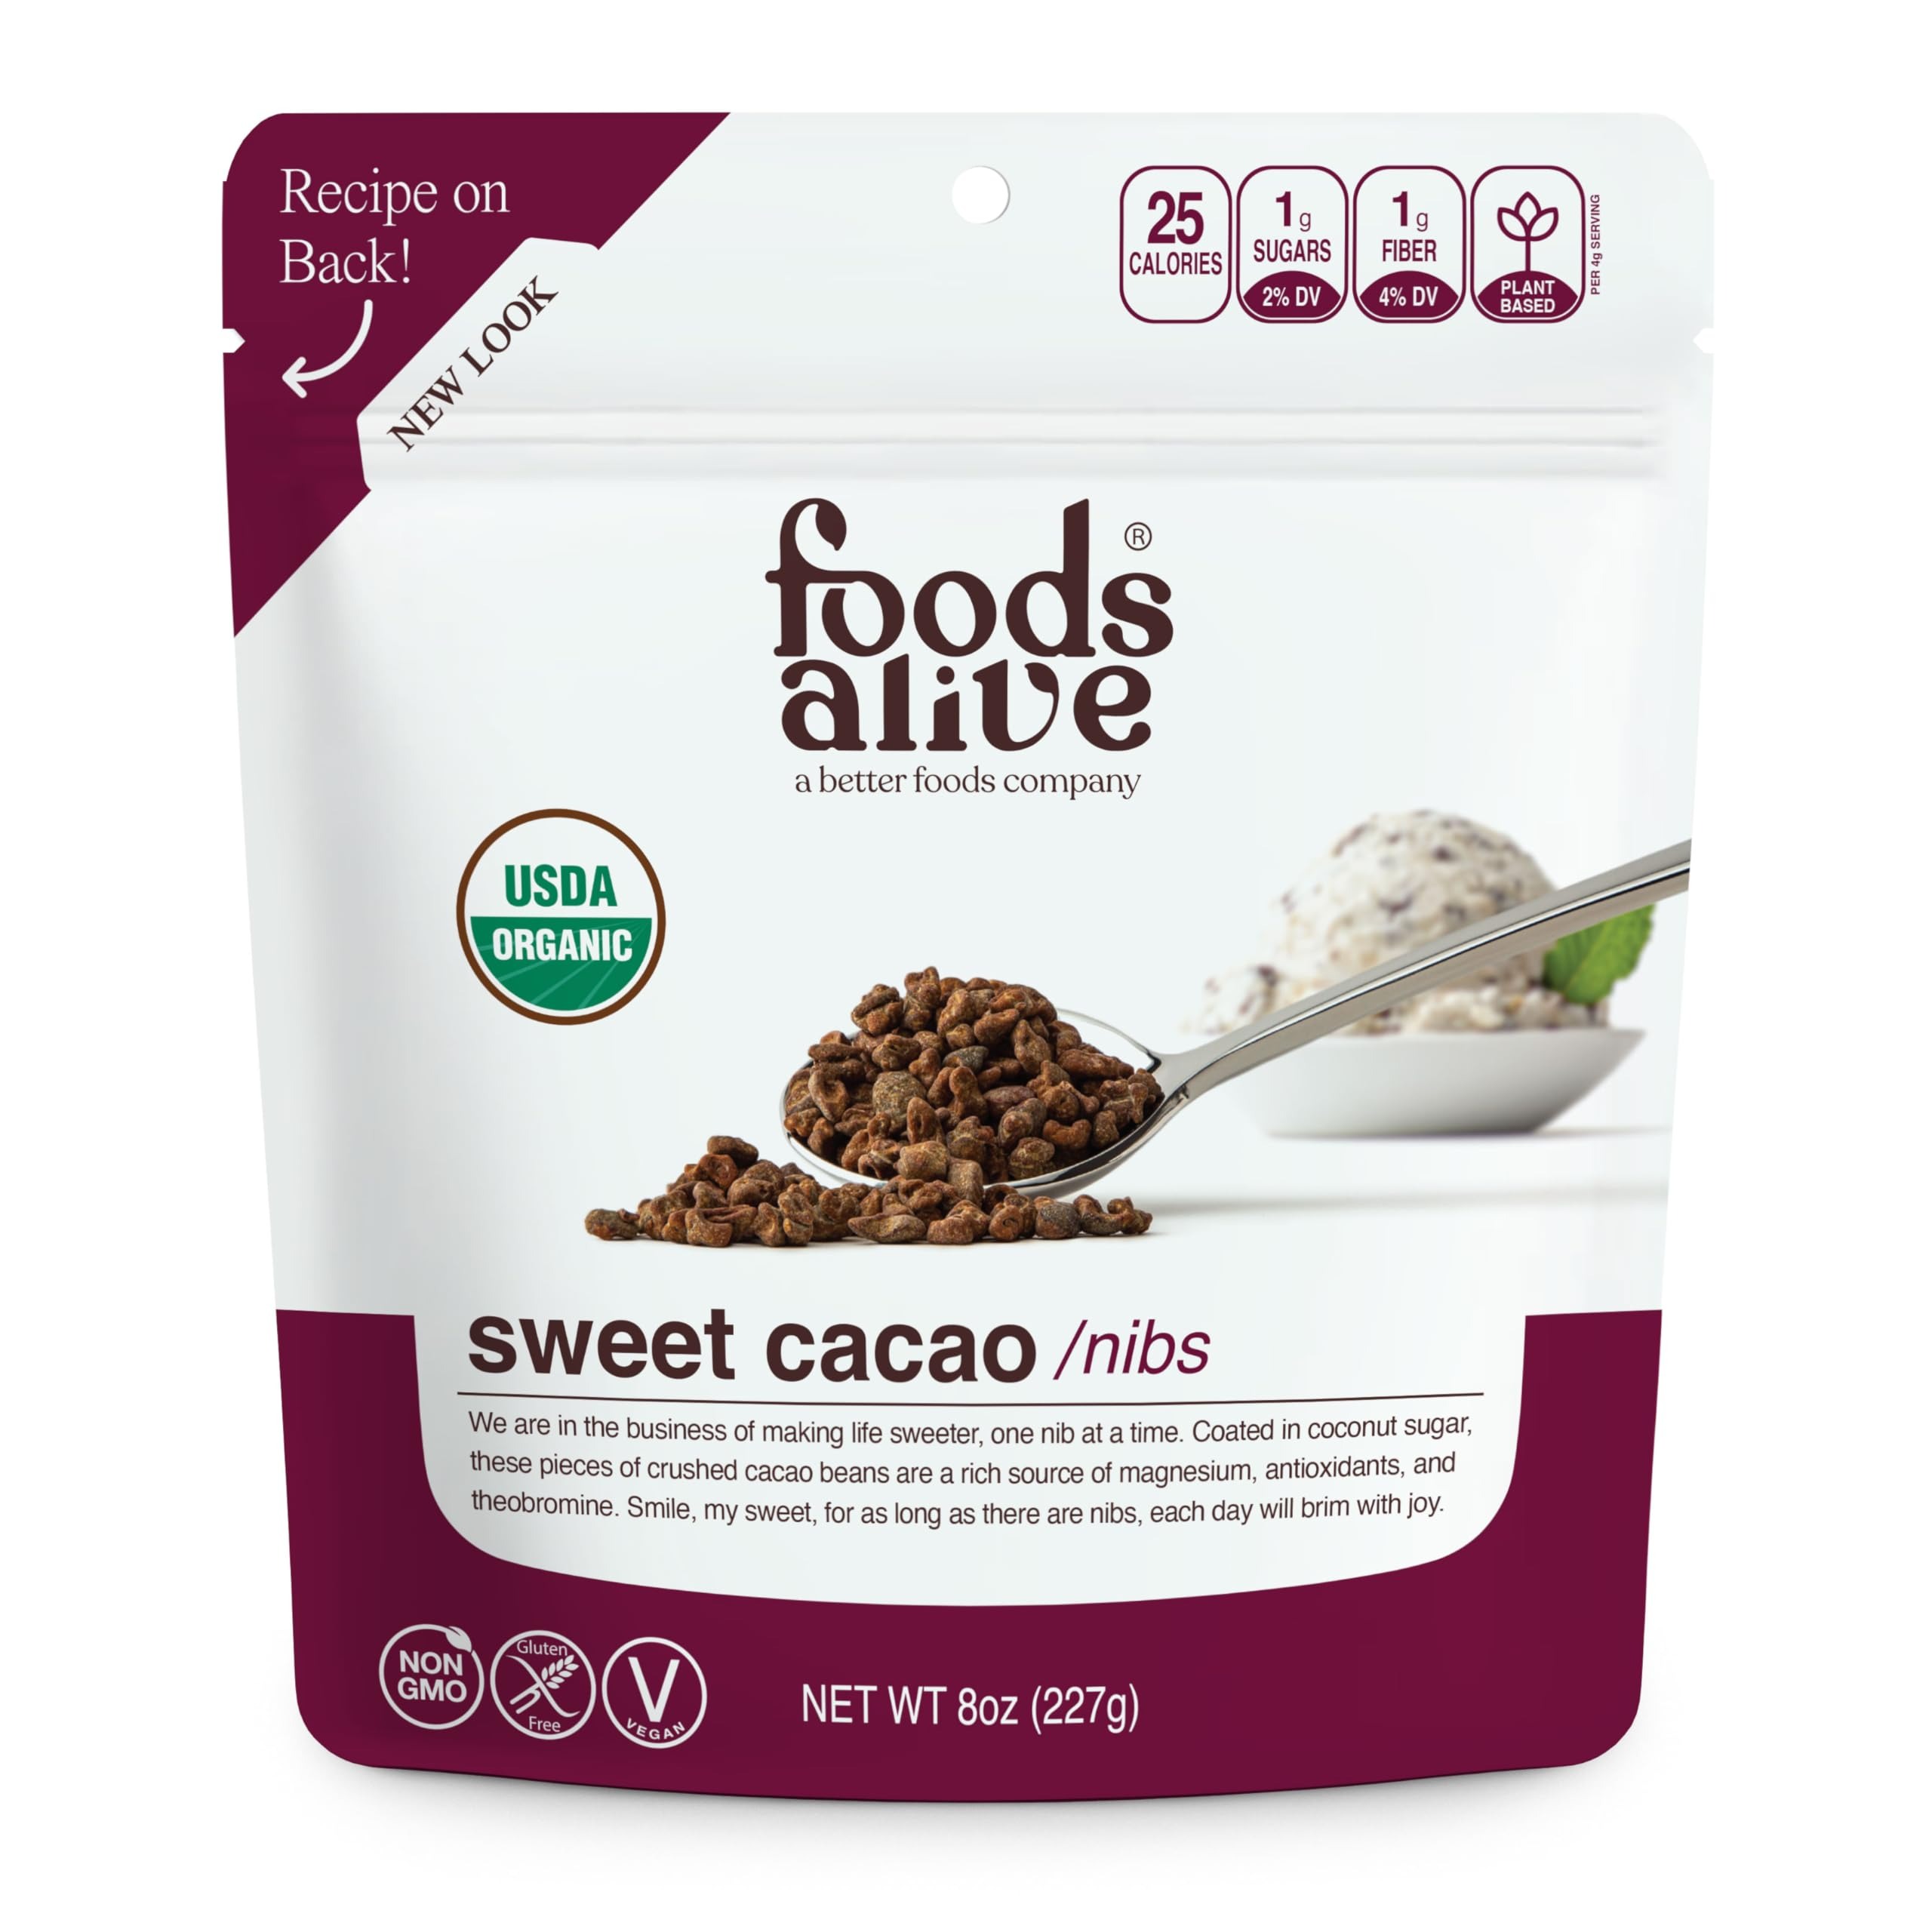
Item Name: Foods Alive Organic Cacao Nibs Sweet | 8 oz, raw, non-gmo, gluten free, keto, paleo | Sweet Cacao Nibs
Bullet Point: Organic Cacao Nibs (Theobroma Cacao), Organic Coconut Palm Sugar.
Product Description: We are in the business of making life sweeter, one nib at a time. Coated in coconut sugar, these pieces of crushed cacao beans are a rich source of magnesium, antioxidants, and theobromine. Smile, my sweet, for as long as there are nibs, each day will brim with joy.
Value: 1.0
Unit: Ounce

Price: 14.57